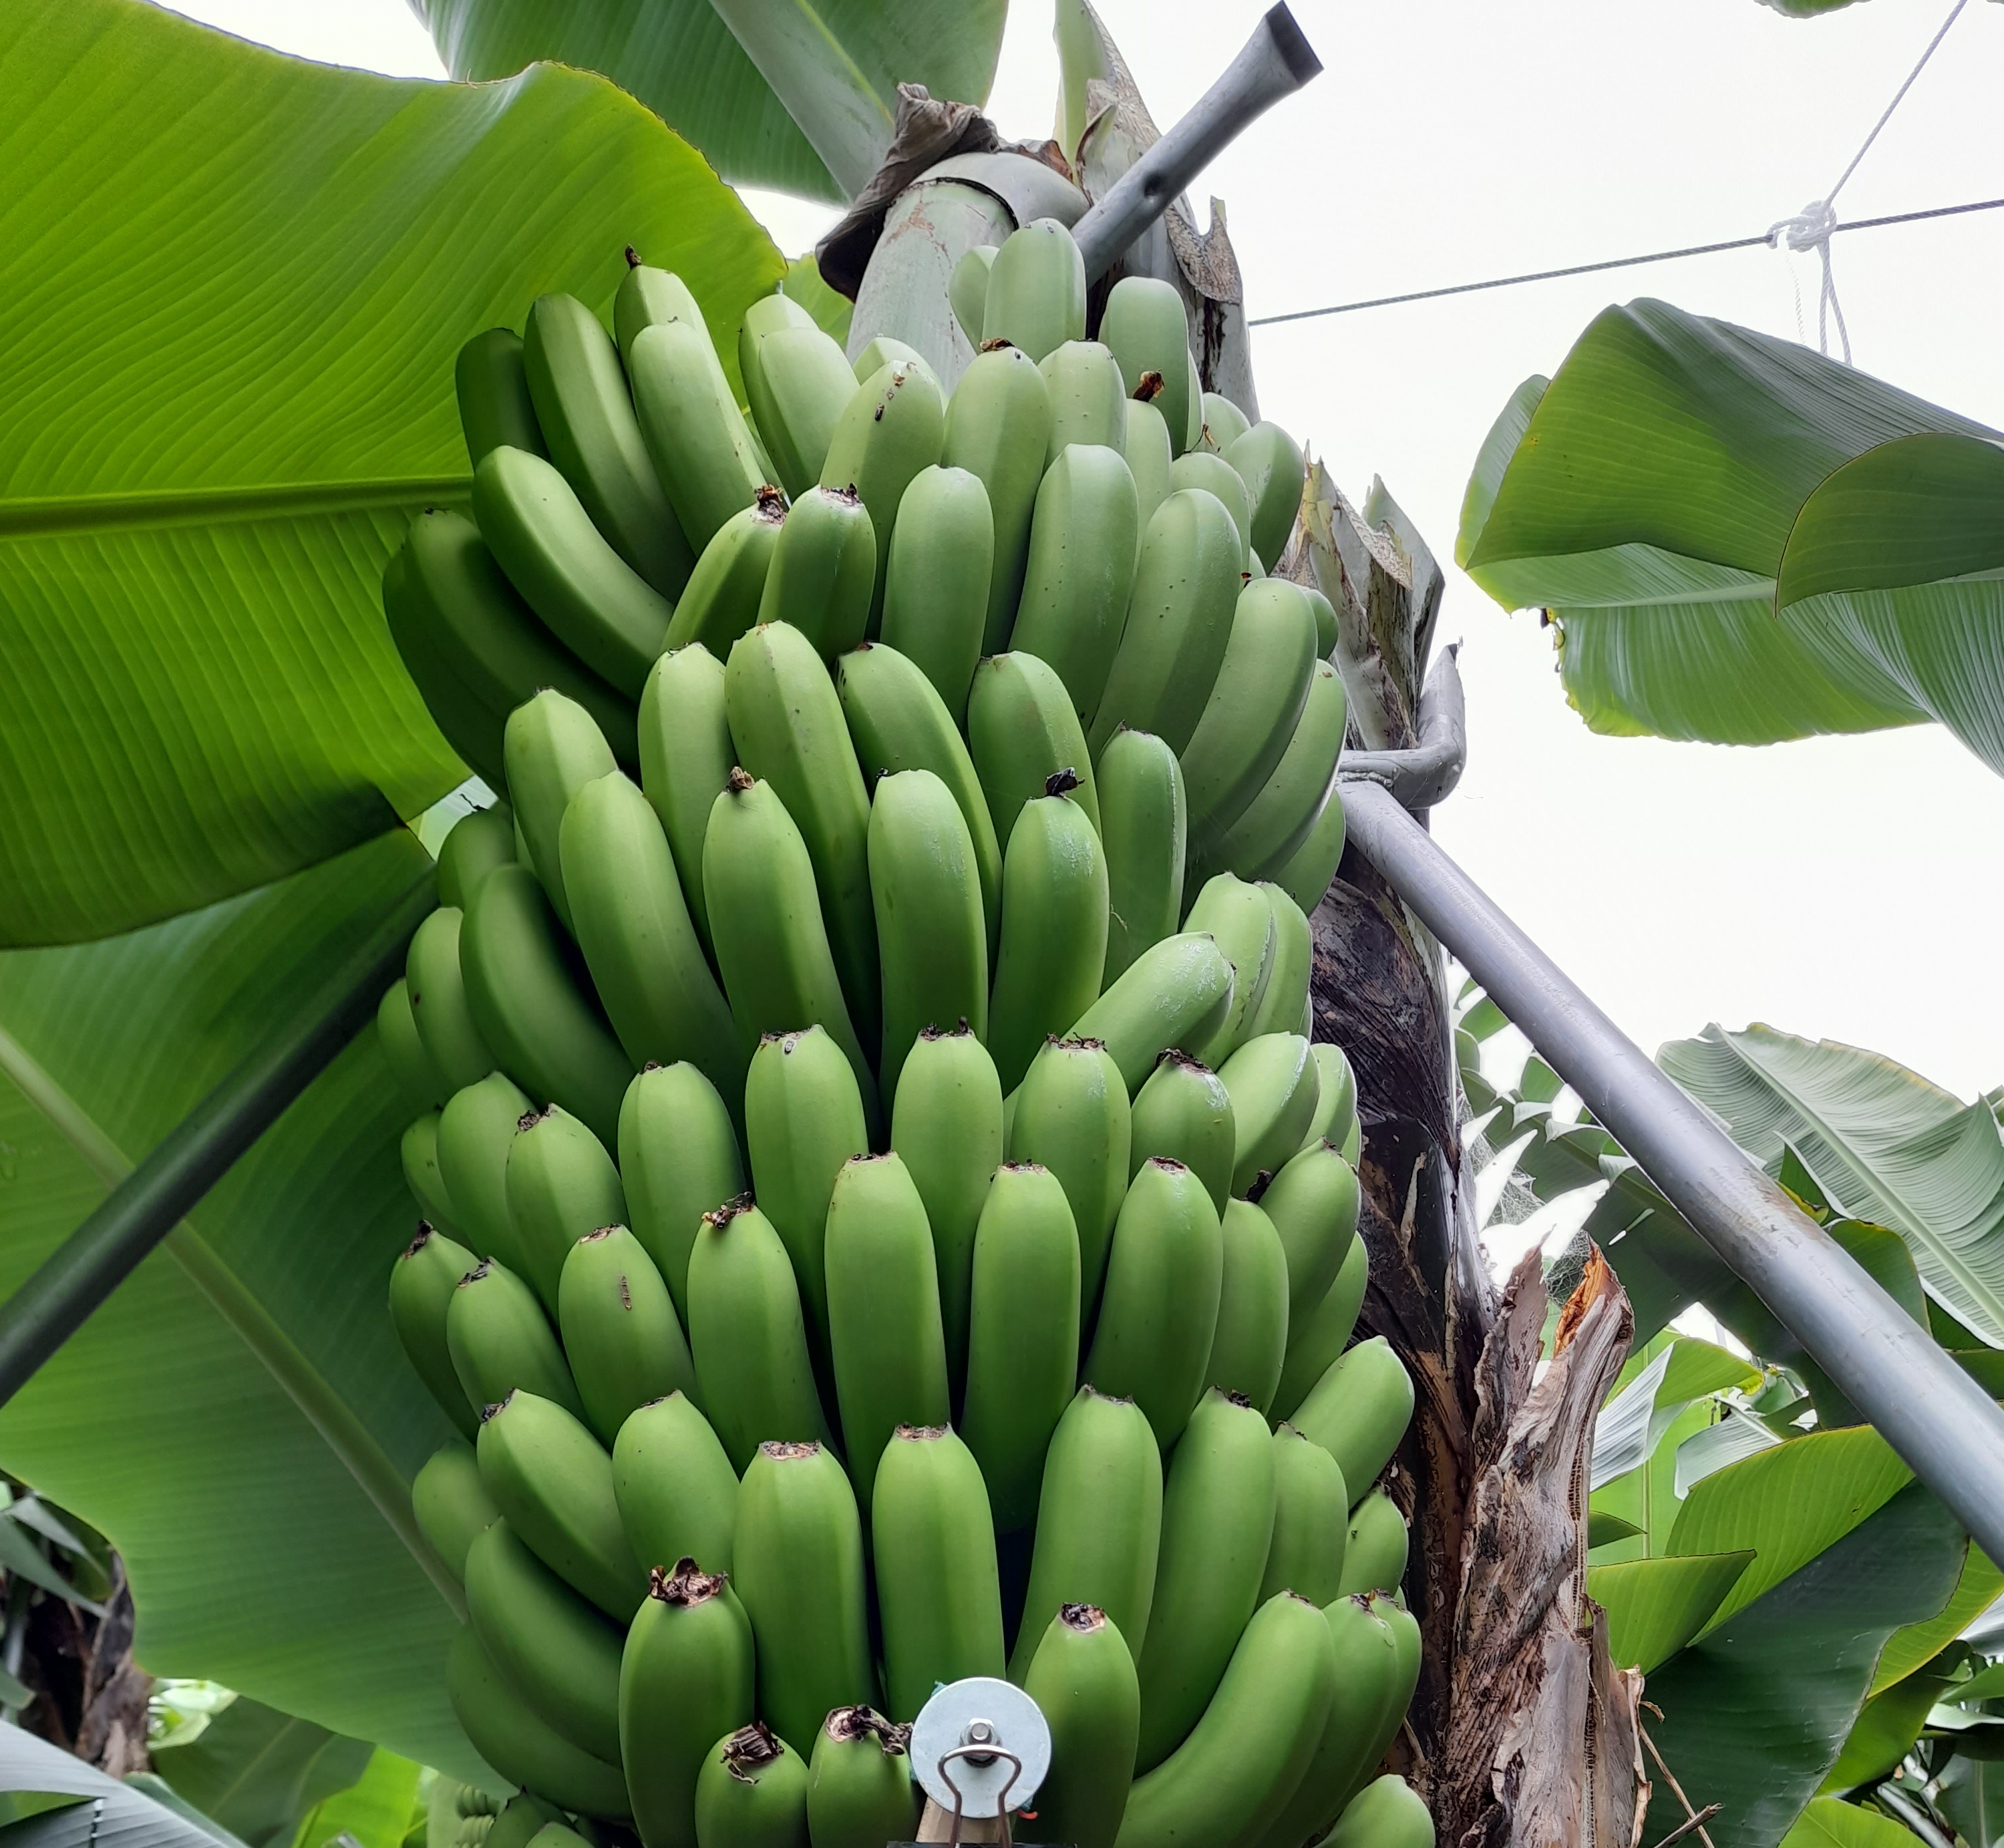
Label: Cut